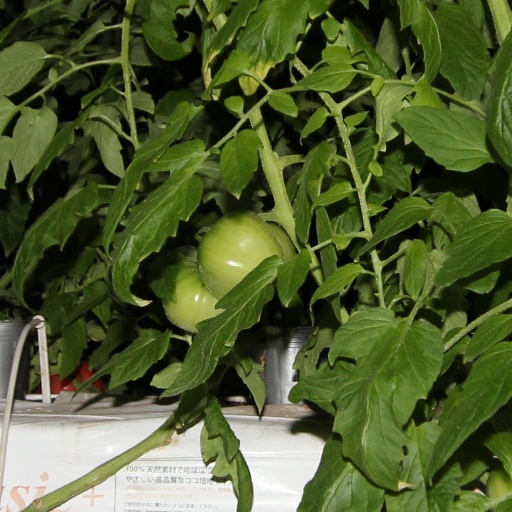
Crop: tomato